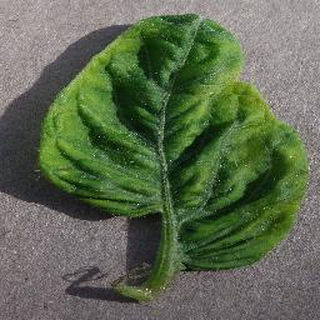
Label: tomato_yellow_leaf_curl_virus